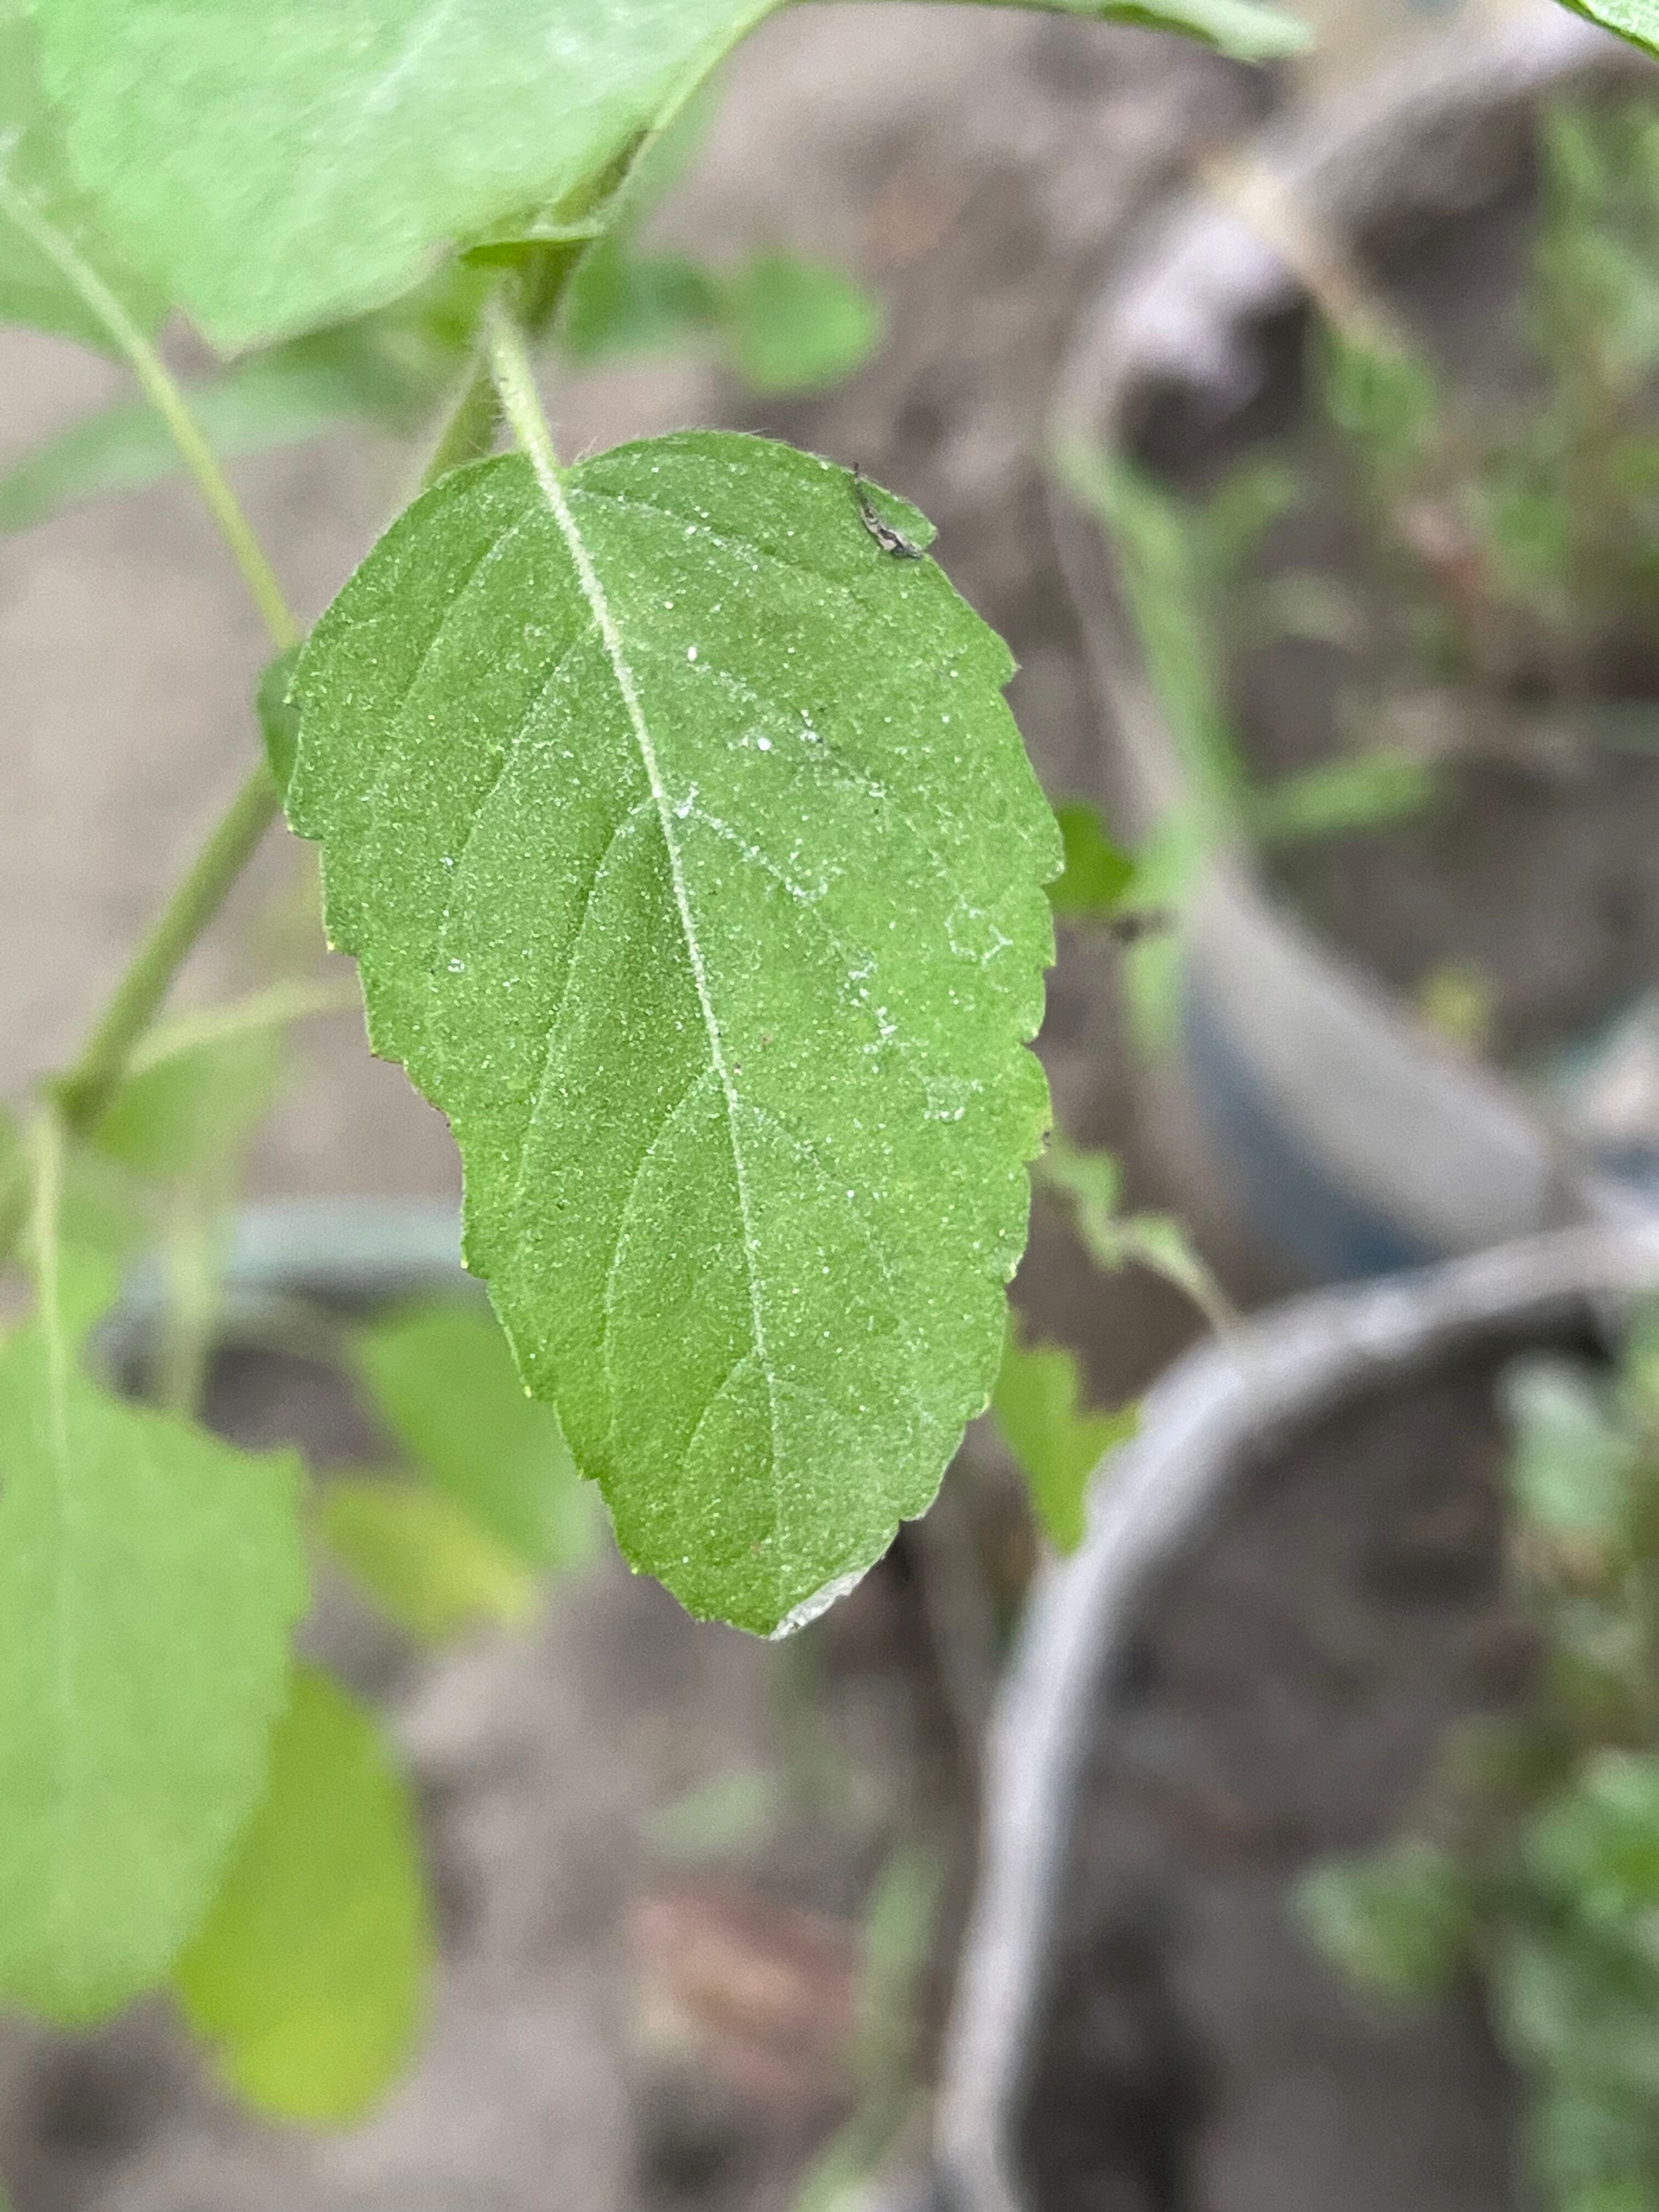
Plant species: ocimum-tenuiflorum